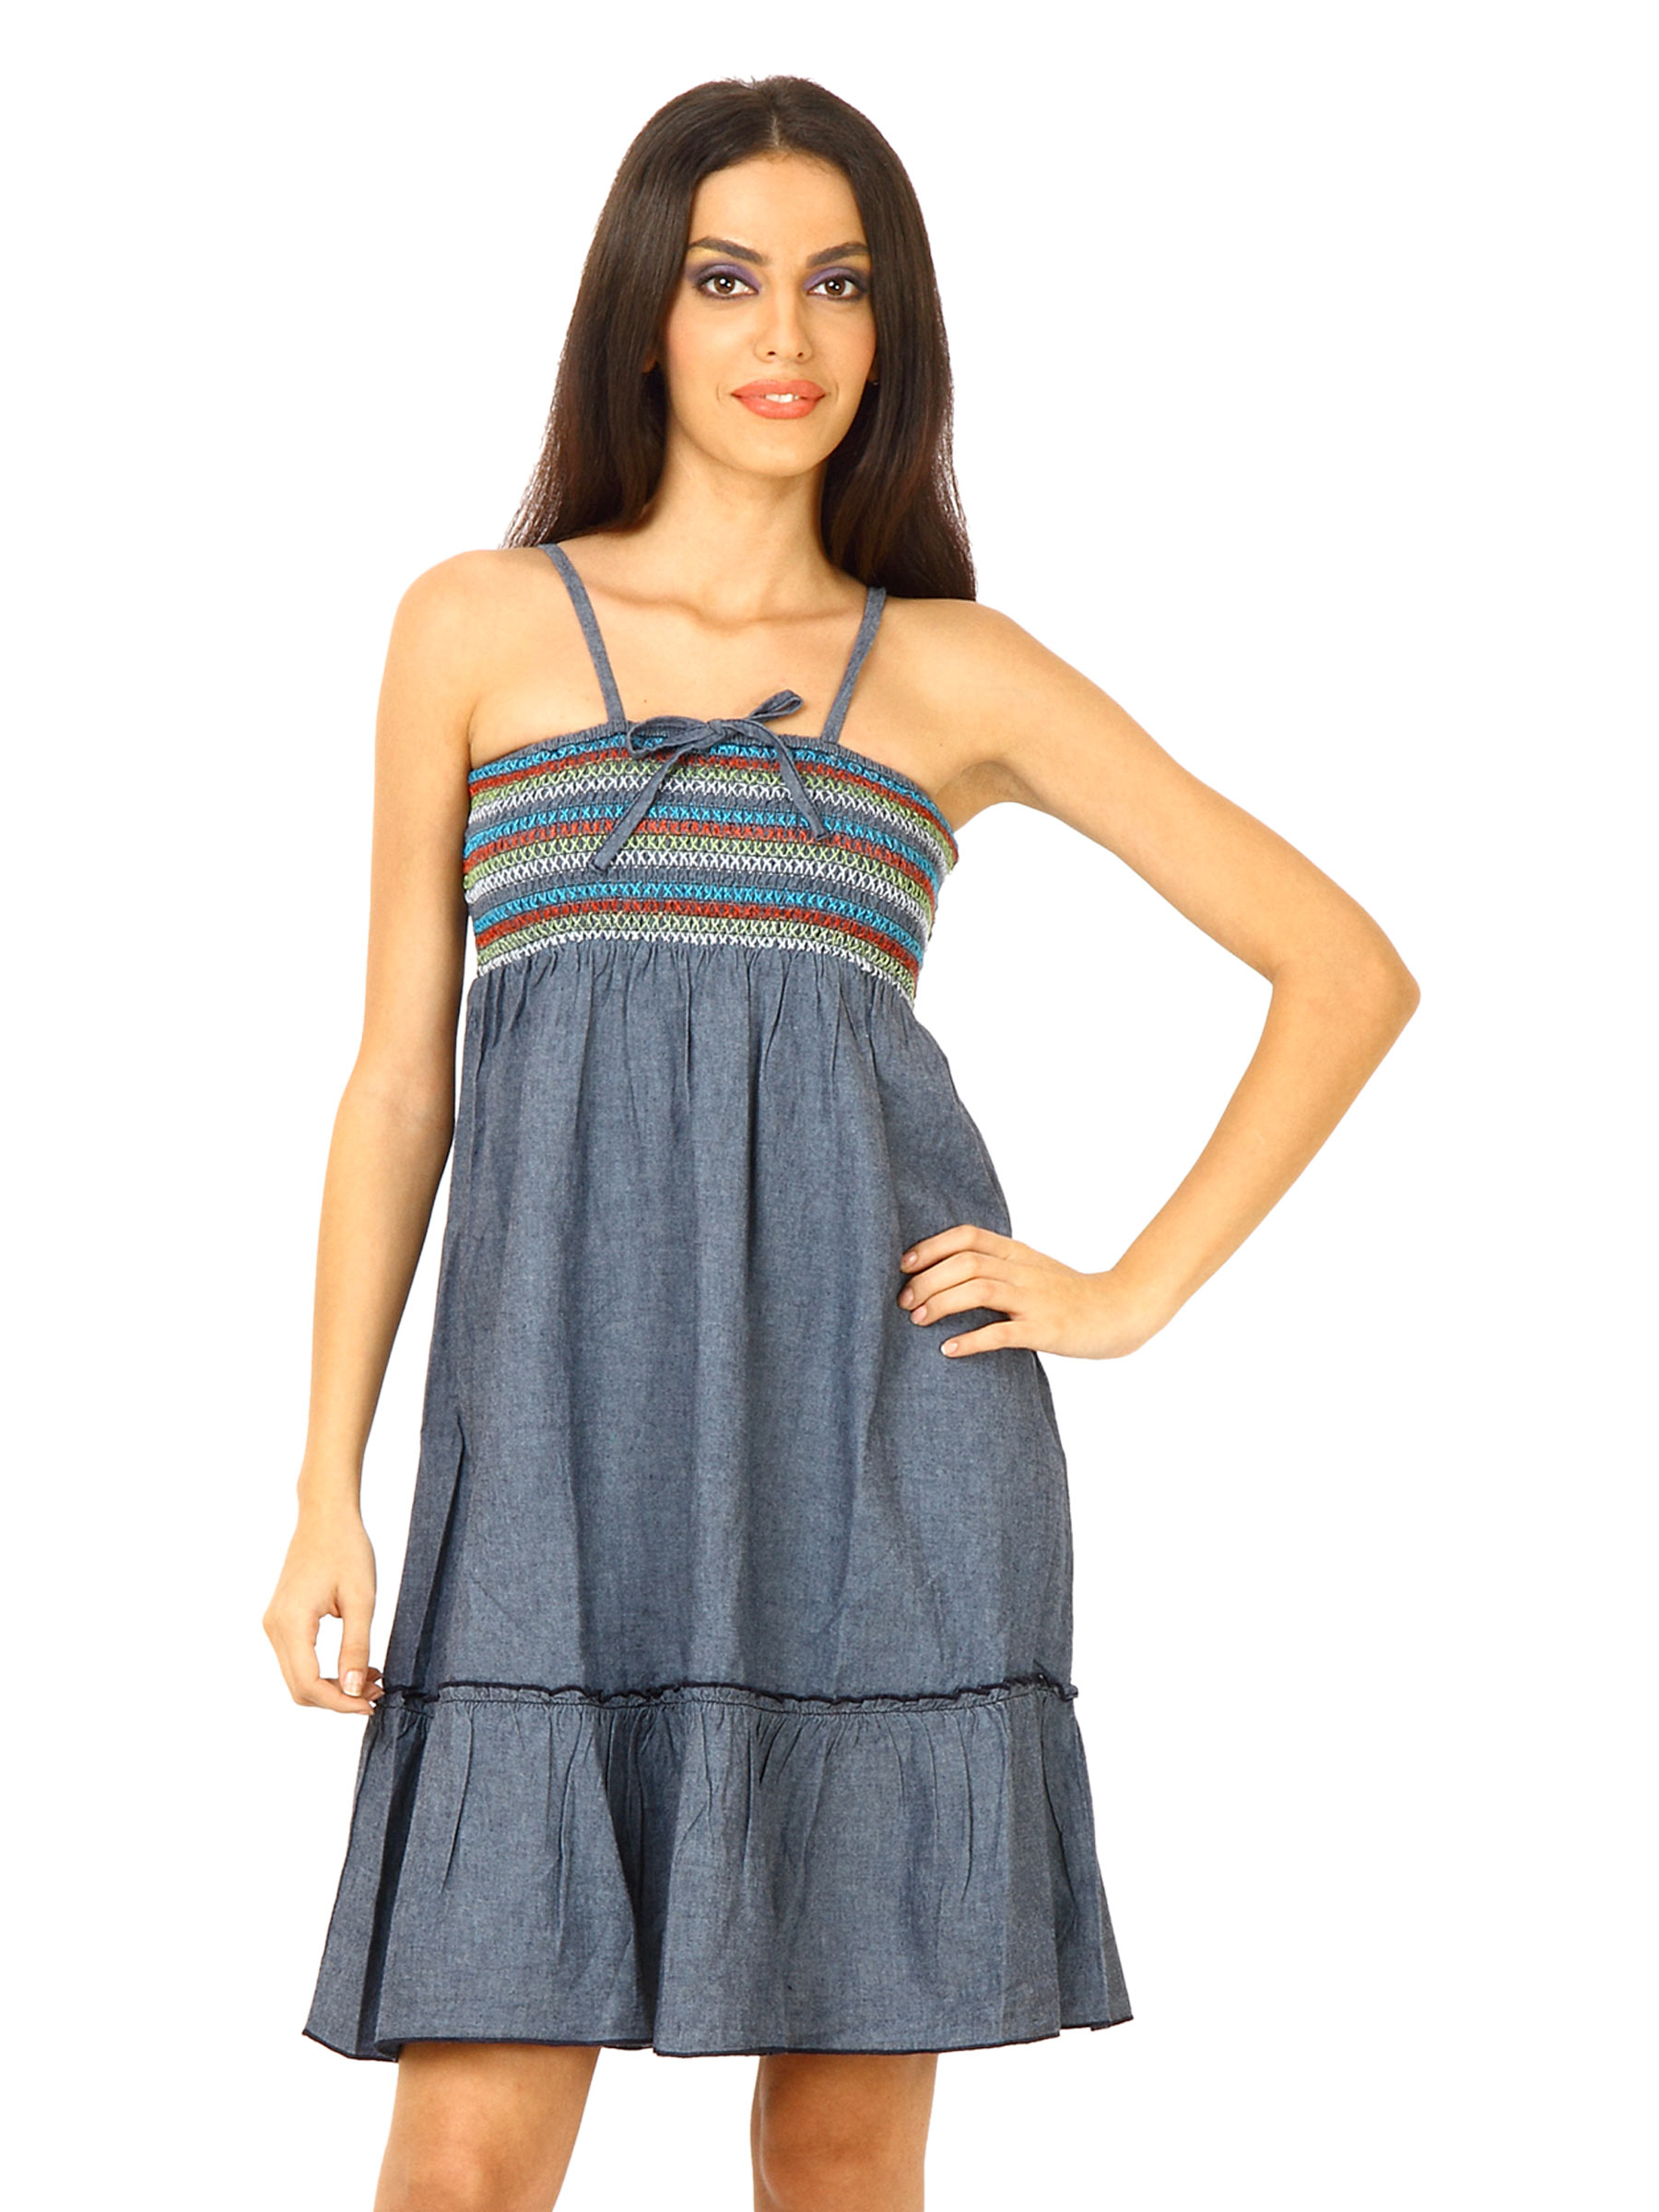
Flying Machine Women OS Blue Tops
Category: Apparel / Dress / Dresses
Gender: Women
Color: Navy Blue
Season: Fall 2011
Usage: Casual